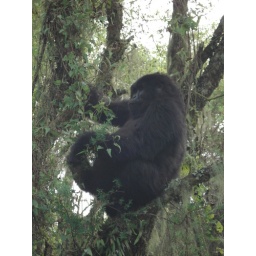
female gorilla in a tree